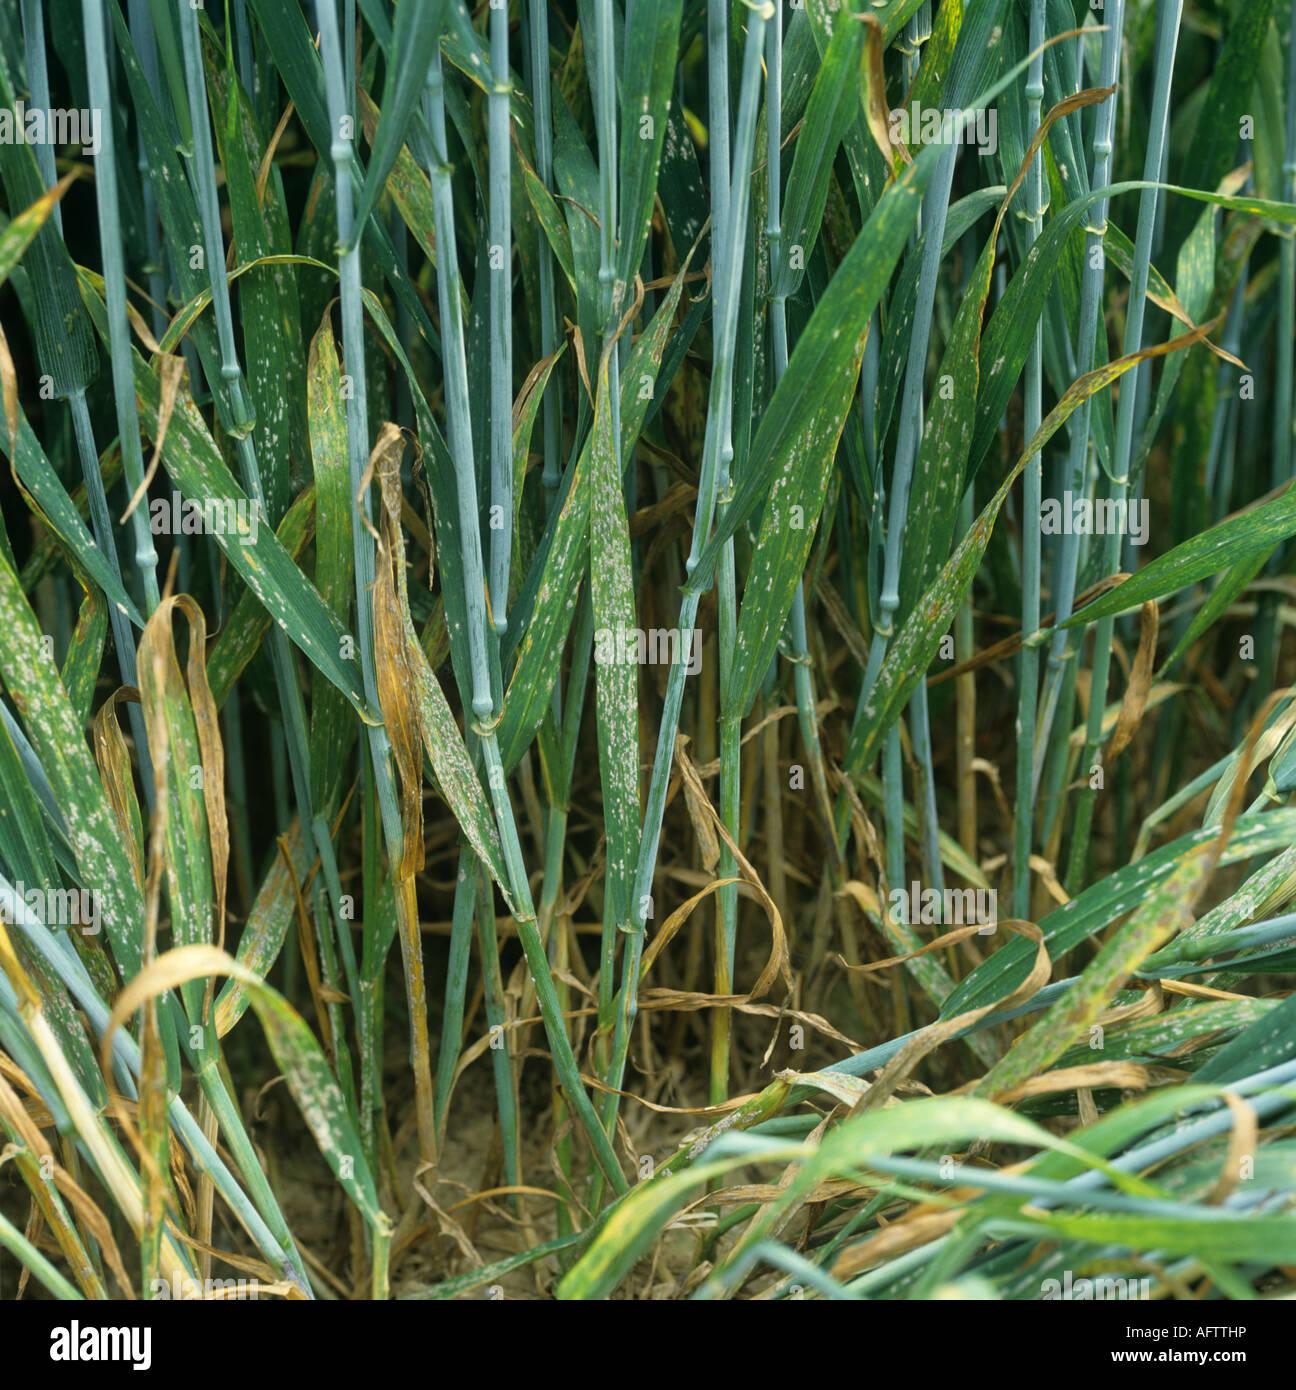
Plant: Wheat
Disease: wheat powdery mildew